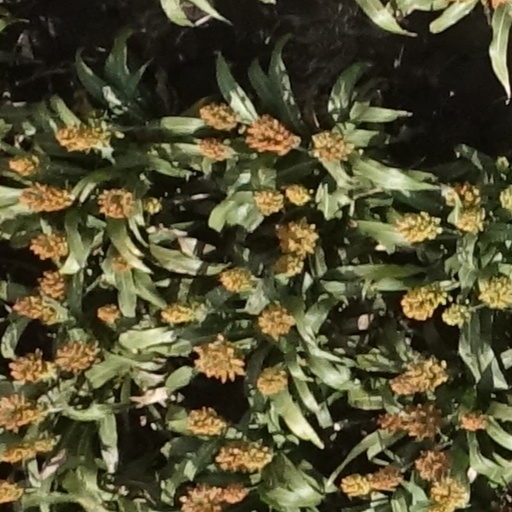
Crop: sorghum